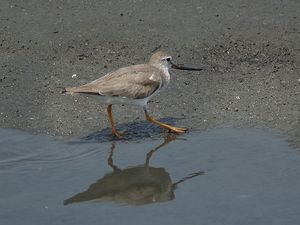
Terekklire
Terekklire er en vadefugl, der ses som en meget sjælden gæst i Danmark fra Finland og det nordlige Rusland. Den overvintrer ved kysterne af tropisk Afrika og ved det Indiske Ocean.